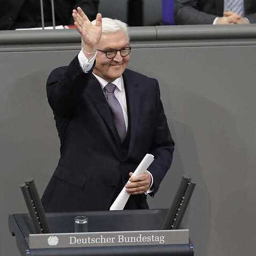
newly elected waves after delivering a speech